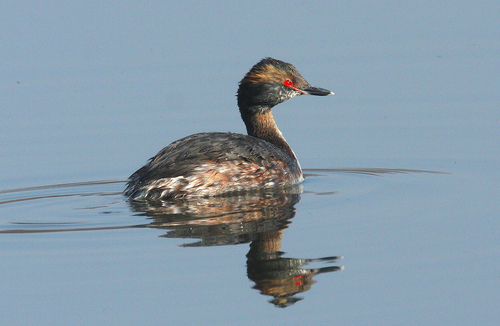
this is a bird with brown and white streaks on its feathers and a red eye.
the bird has brown and grey mottled feathers on its sides and medium grew wings, a half-circle shaped head and a bright red eyering.
this larger sized bird has piercing, bright red eyes with a stout black beak and a rustic coloring.
bird with pointed black bill, stark orange eye long neck and down brown body.
this bird is brown and black in color with a black beak, and red eye rings.
a medium sized bird with a long neck, and a long bill
this particular bird has a belly that is black and redthe bird is covered in brown feathers and has red eyes.
a large with a long a curved neck and a black beak.
this bird has a blood red eye and a long neck.
Species: Horned Grebe